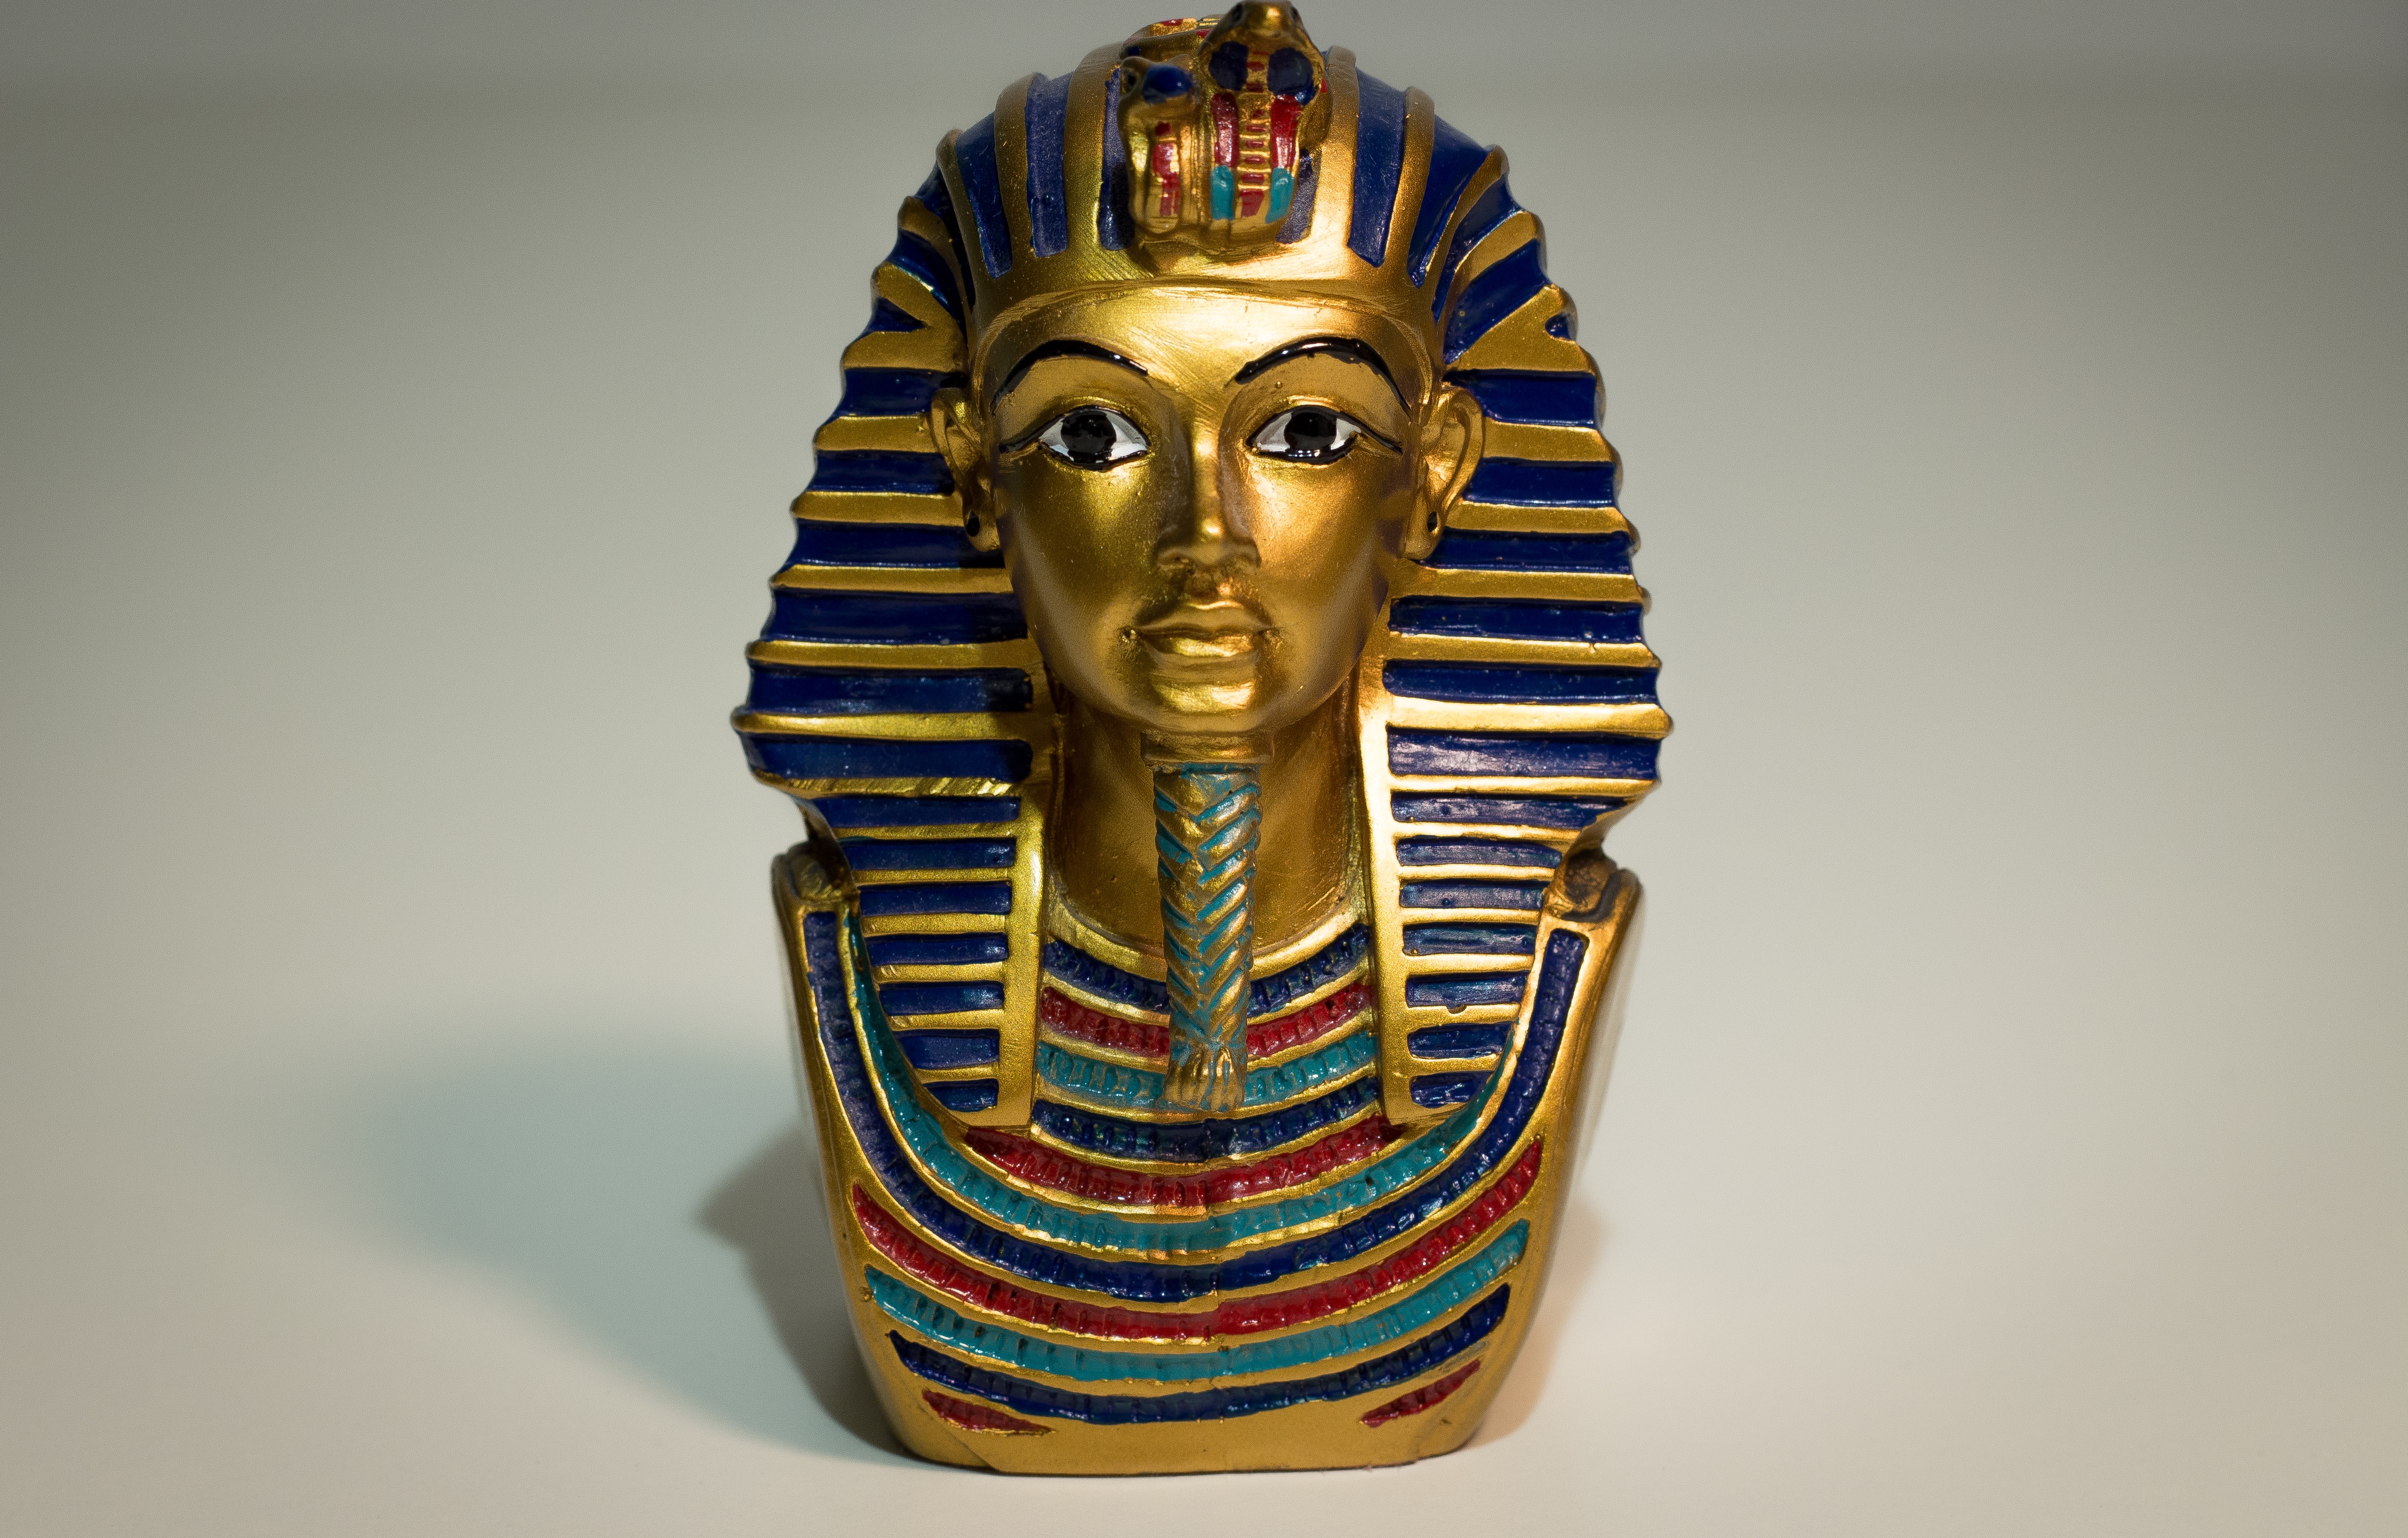
statue, ancient, clothing, egypt, sculpture, art, temple, head, culture, history, bust, carving, egyptian, pharaoh, gautama buddha, ancient history, tutankhamun